Hay River (Wisconsin)

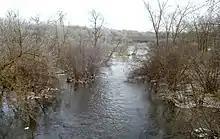
The Hay River near Almena in Barron County during a period of high water in 1996

The Hay River is a tributary of the Red Cedar River in northwestern Wisconsin in the United States. It is about 50 mi (80 km) long. Via the Red Cedar and Chippewa Rivers, it is part of the Mississippi River watershed.